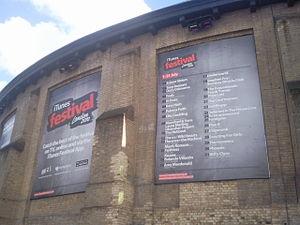
L’Apple Music Festival est un festival de musique, créé en 2007 et organisé annuellement depuis. Il est géré par l'entreprise informatique Apple et sert d’événement promouvant sa plate-forme de vente de musique en ligne iTunes Store, dont il tire son nom. Depuis 2012, le festival est visible sur Internet, notamment par le biais de l’Apple TV ou d’iOS, propriétés de l'entreprise. Depuis 2015, celui-ci est diffusé sur Apple Music et Beats 1, deux nouveaux services lancés par Apple en 2015.